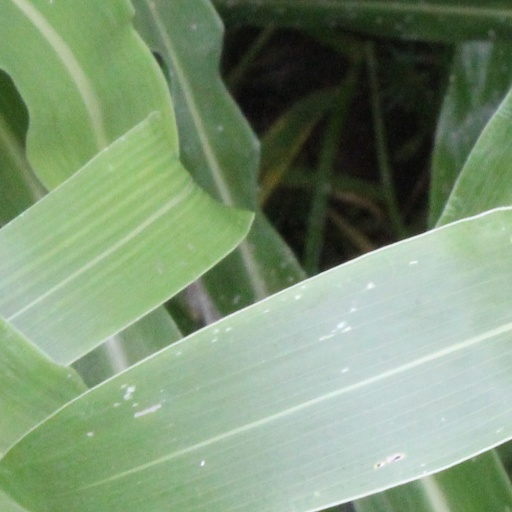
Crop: sorghum